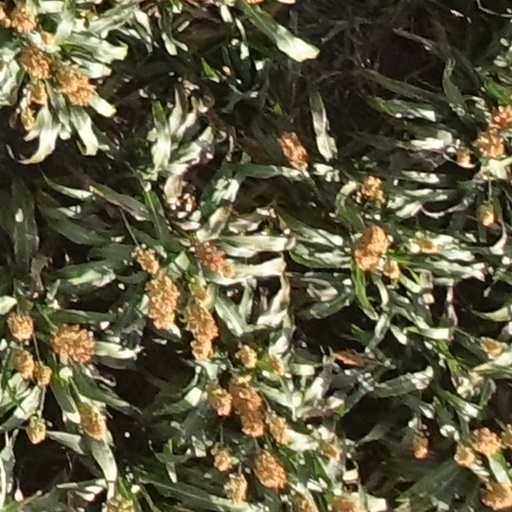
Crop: sorghum